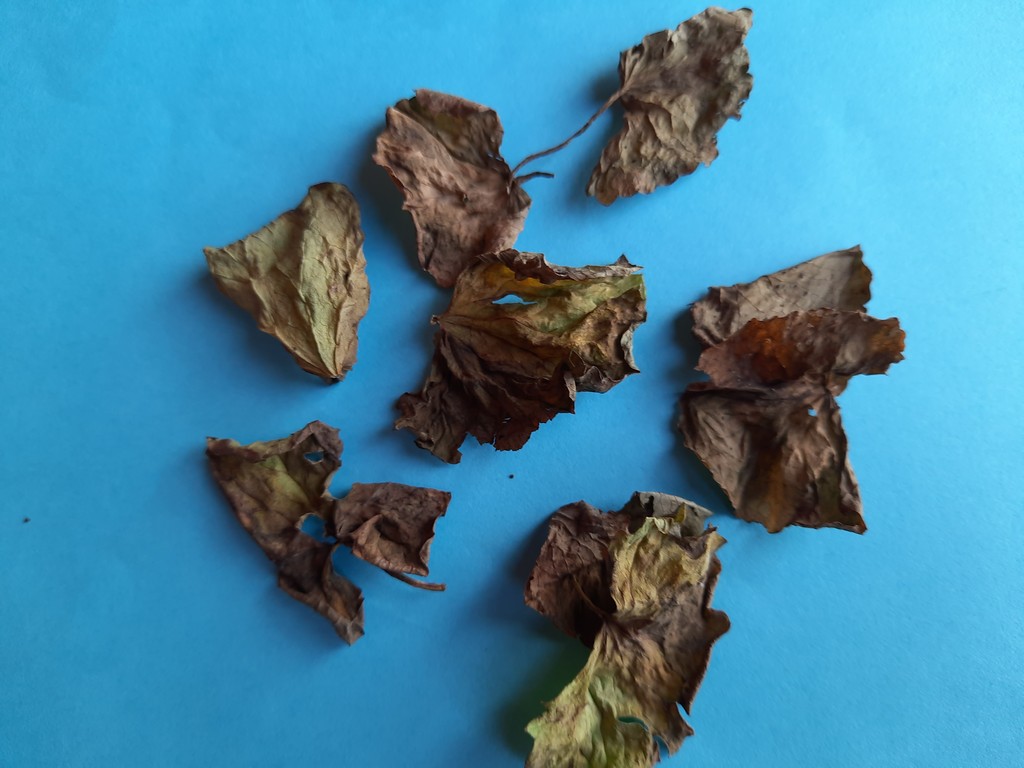
Label: Dried